Frances Agnew

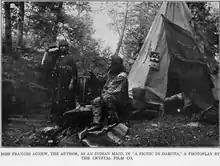
Frances Agnew in the 1913 photoplay "Picnic in Dakota" as the Indian Maid

In 1920, she moved to Los Angeles to cover entertainment for the publication after her co-worker, Margaret Ellinger, quit to become a scenarist for actress Bessie Love.